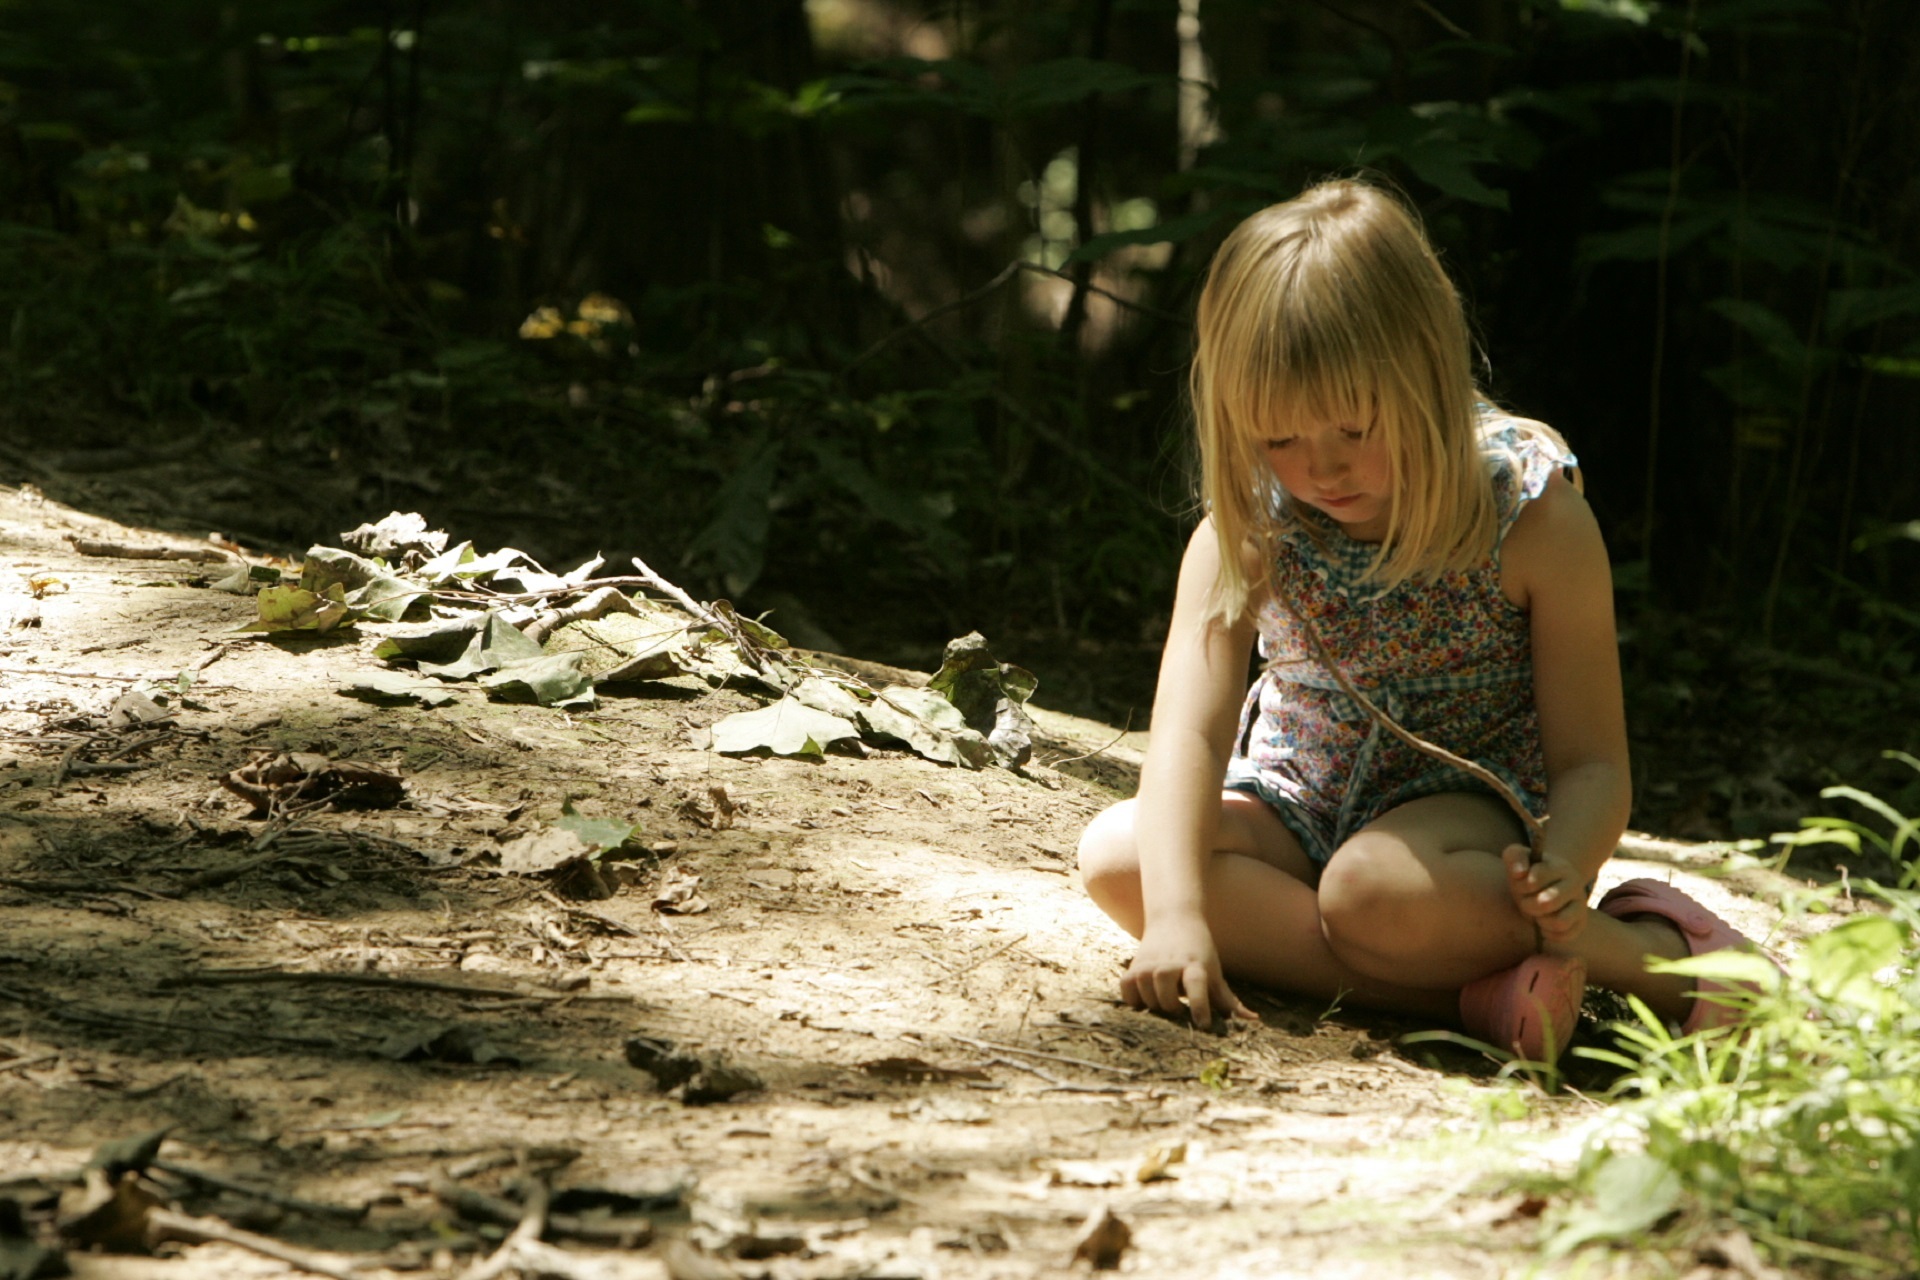
tree, nature, forest, grass, person, girl, woman, sunlight, flower, kid, portrait, model, young, spring, jungle, dirt, small, autumn, child, playing, season, outdoors, fun, toddler, beauty, quiet, habitat, content, photo shoot, portrait photography, human positions